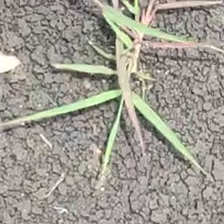
Weed species: Digitaria_SP_(Digitaria Sanguinalis )